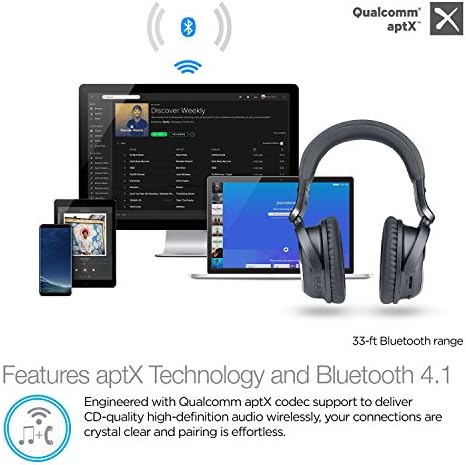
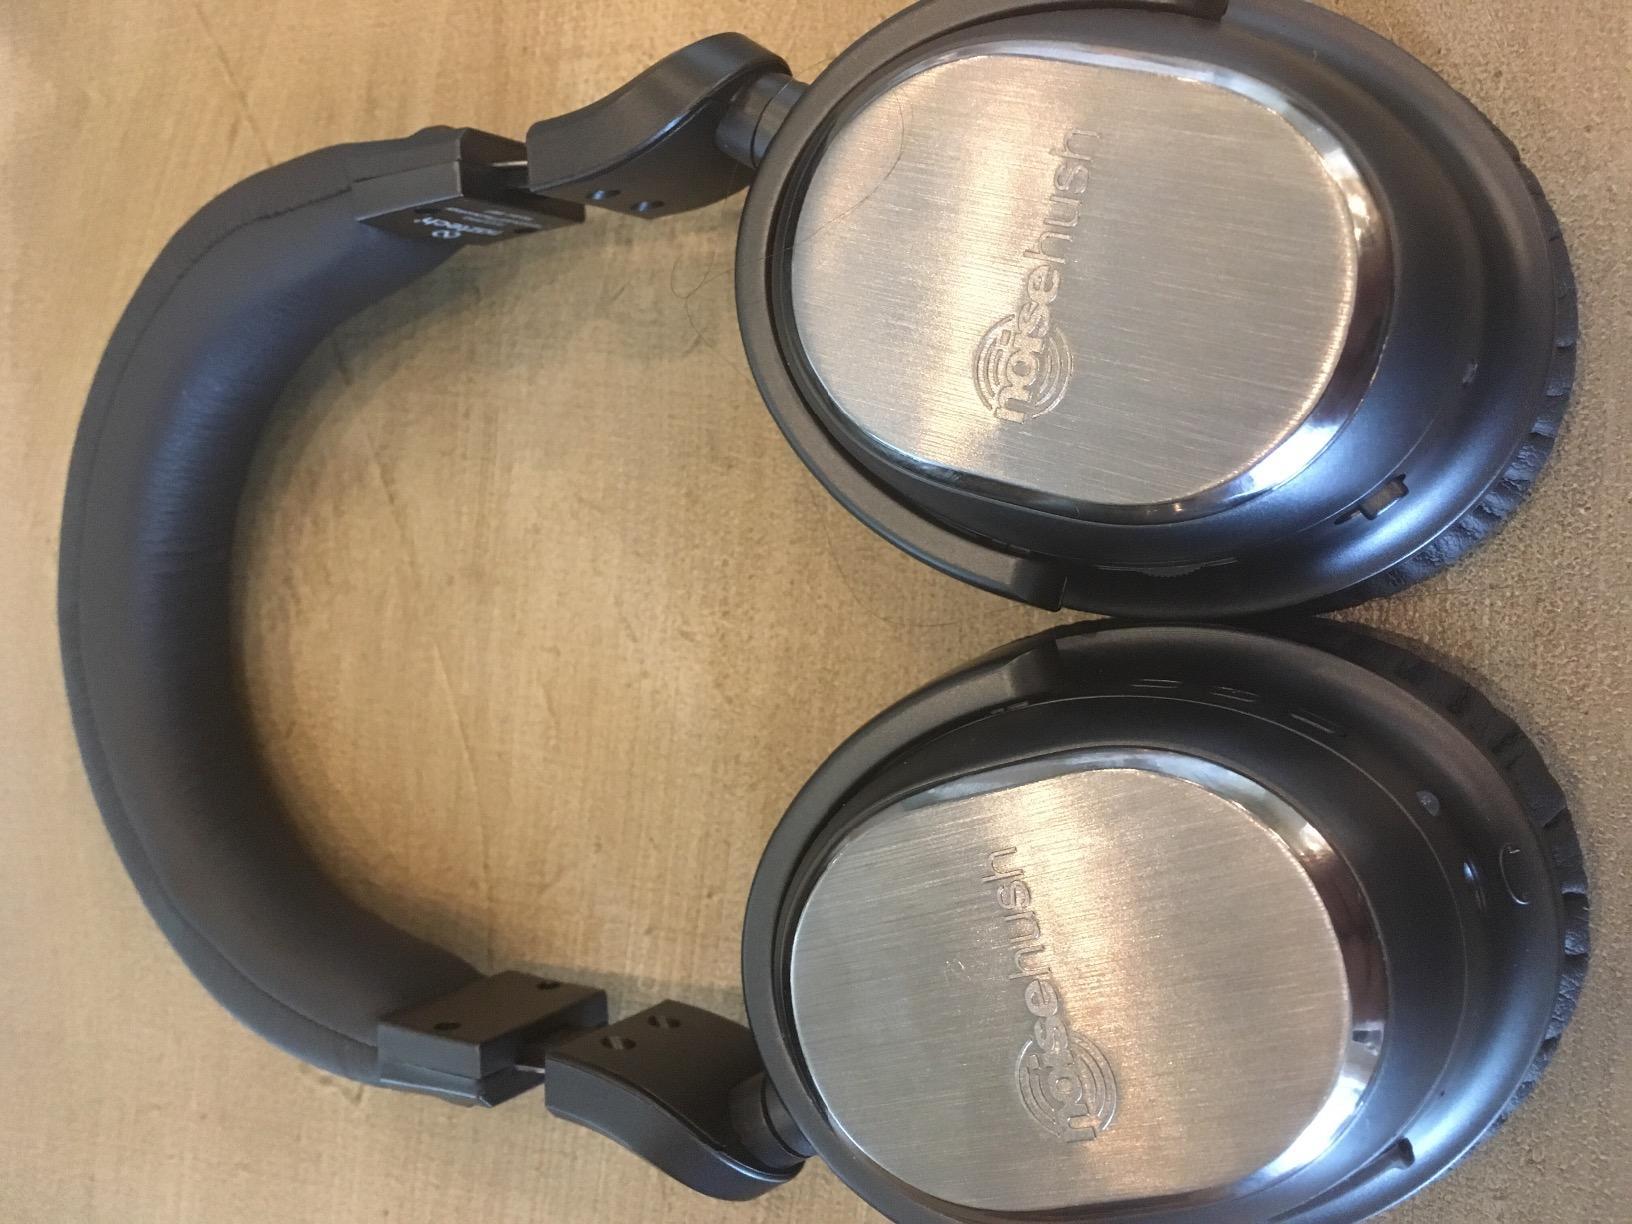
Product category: headphones
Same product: yes